Walter Schmidt (baseball)

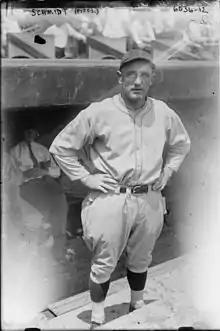
Walter Schmidt in 1923, with the Pittsburgh Pirates.

Walter Joseph Schmidt (March 20, 1887 – July 4, 1973) was a professional baseball player who played catcher in the Major Leagues from –. He would play for the Pittsburgh Pirates and St. Louis Cardinals. He later was the player/manager of the Mission Bells of the Pacific Coast League during the 1926 season. His brother, Boss Schmidt, also played professional baseball.